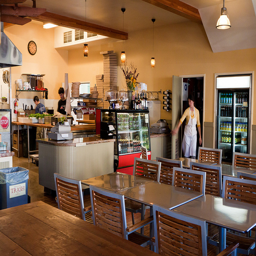
A woman is walking through a door by some tables and chairs.
a small restaurant with clean tables and chairs
A clean, modern restaurant, looking as though it is ready to open.
An empty restaurant with employees working in the kitchen.
A person standing in a doorway in a restaurant.